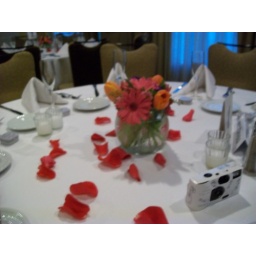
This lovely spring mix arrangement accompanied by colorful rose petals made for a fun and festive reception.